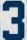
Number: 3